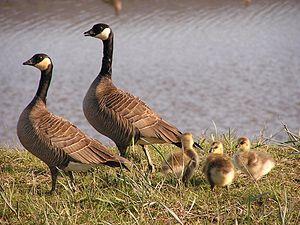
Le genre Branta comprend six espèces.